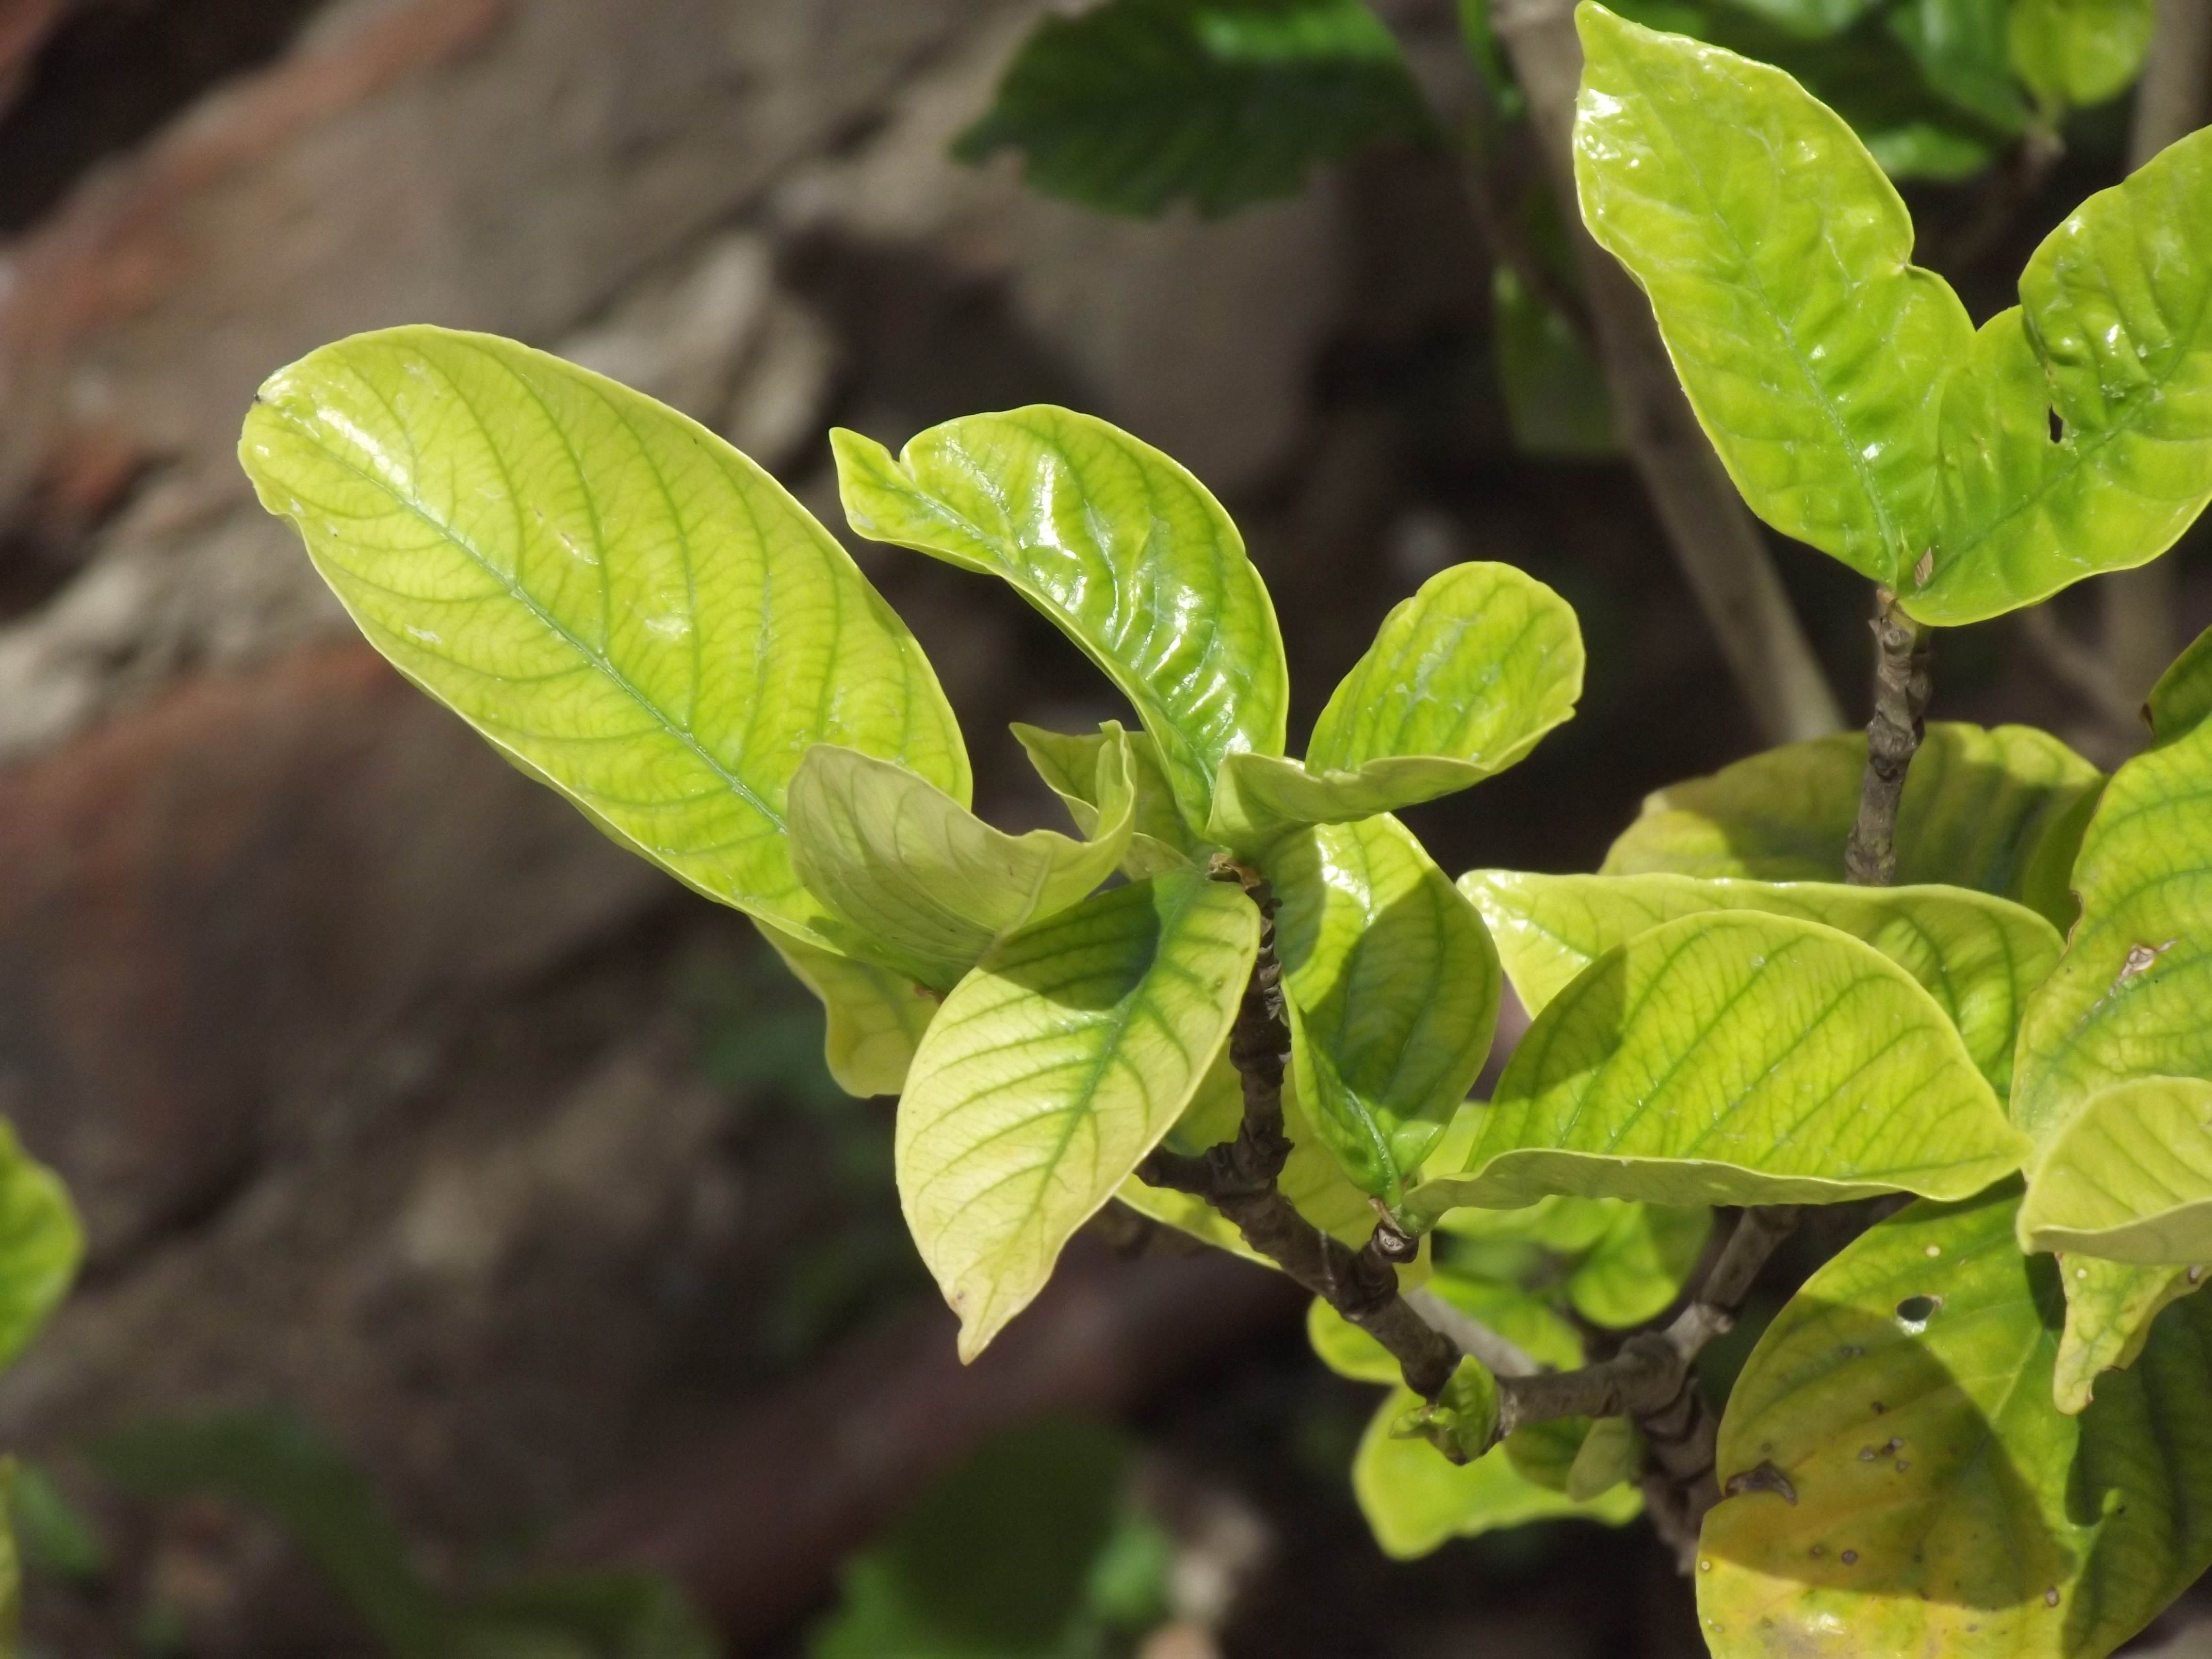
nature, plant, fruit, leaf, flower, food, green, herb, produce, vegetable, flora, flowers, jasmine, flowering plant, annual plant, land plant, malabar spinach